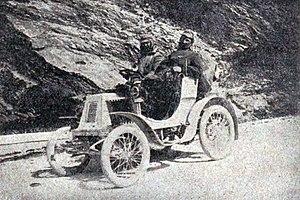
Vincenzo Fraschini sur Renault - Isotta-Fraschini 12 hp dans l'Apennin le 24 août 1901 (course Piombino-Grosseto).
Le premier Grand Prix automobile a été le Grand Prix de France en 1906 qui s'est tenu sur circuit, mais les premières compétitions automobiles ont débuté à partir de 1894.
Isotta Fraschini est un constructeur automobile italien historique, reconnu pour ses productions de luxe, parmi les plus prestigieuses du monde.